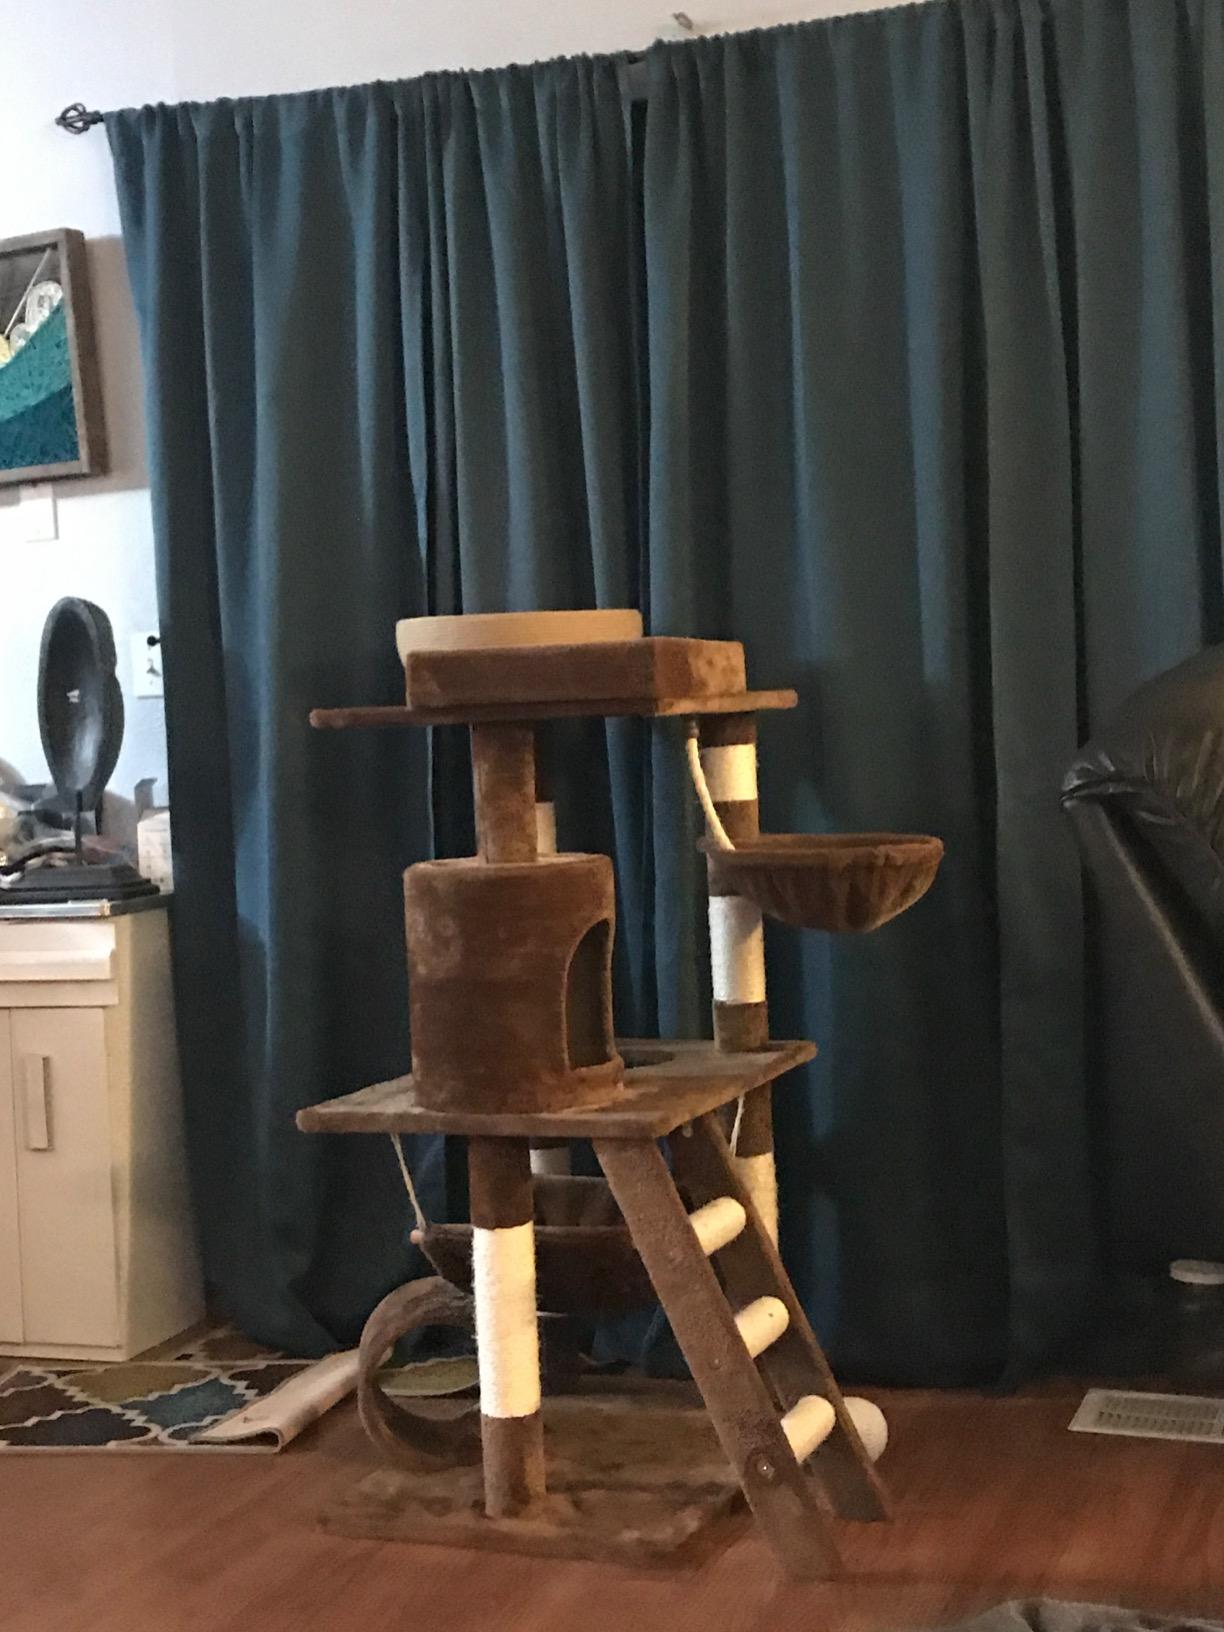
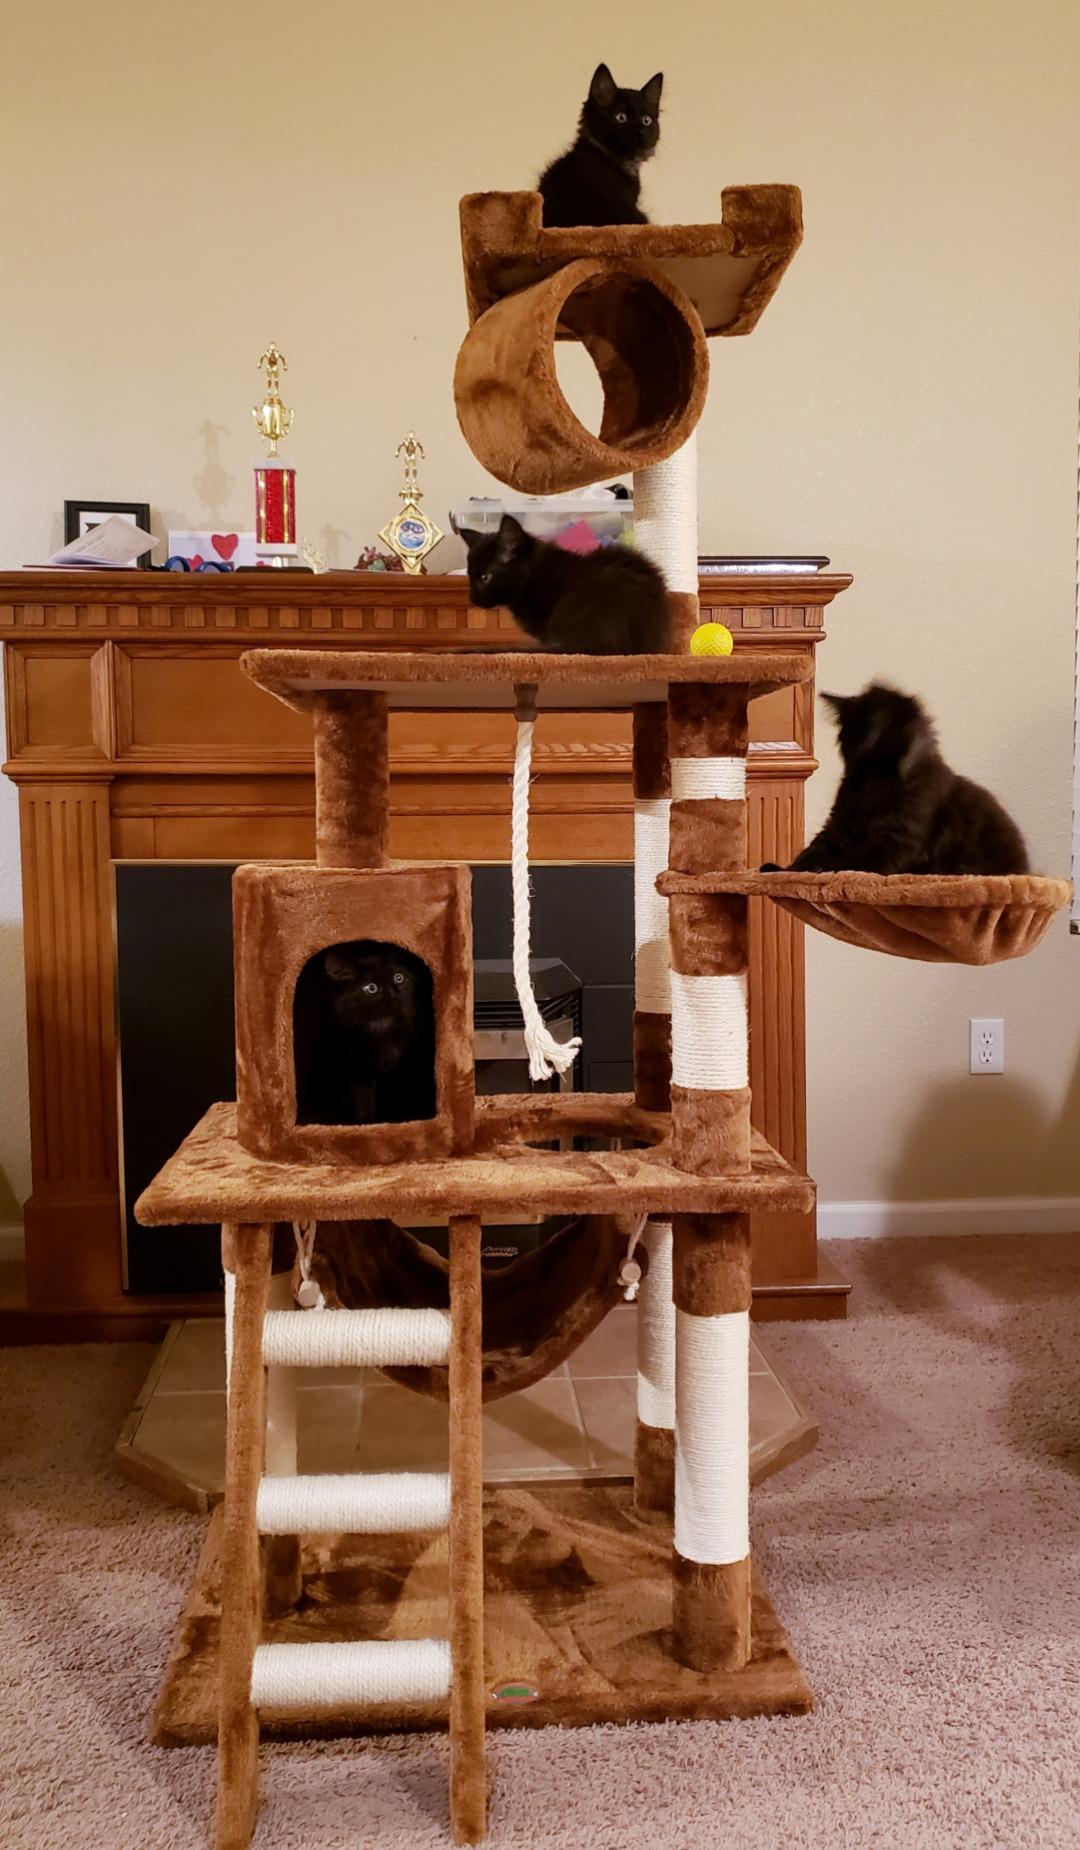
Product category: items_cat tree
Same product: yes